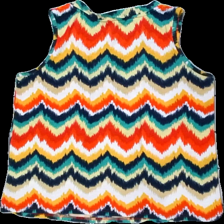
View: back
Type: Tank top
Category: Ladies
Brand: Cappuchini
Colors: White, Red, Green, Multicolor
Material: 100% polyester
Pattern: Geometric print
Cut: Regular
Size: M
Season: Summer
Damage location: bottom right
Price range: <50
Recommended usage: Export
Description: zick-zack mönstrat linne, mycket nopprig